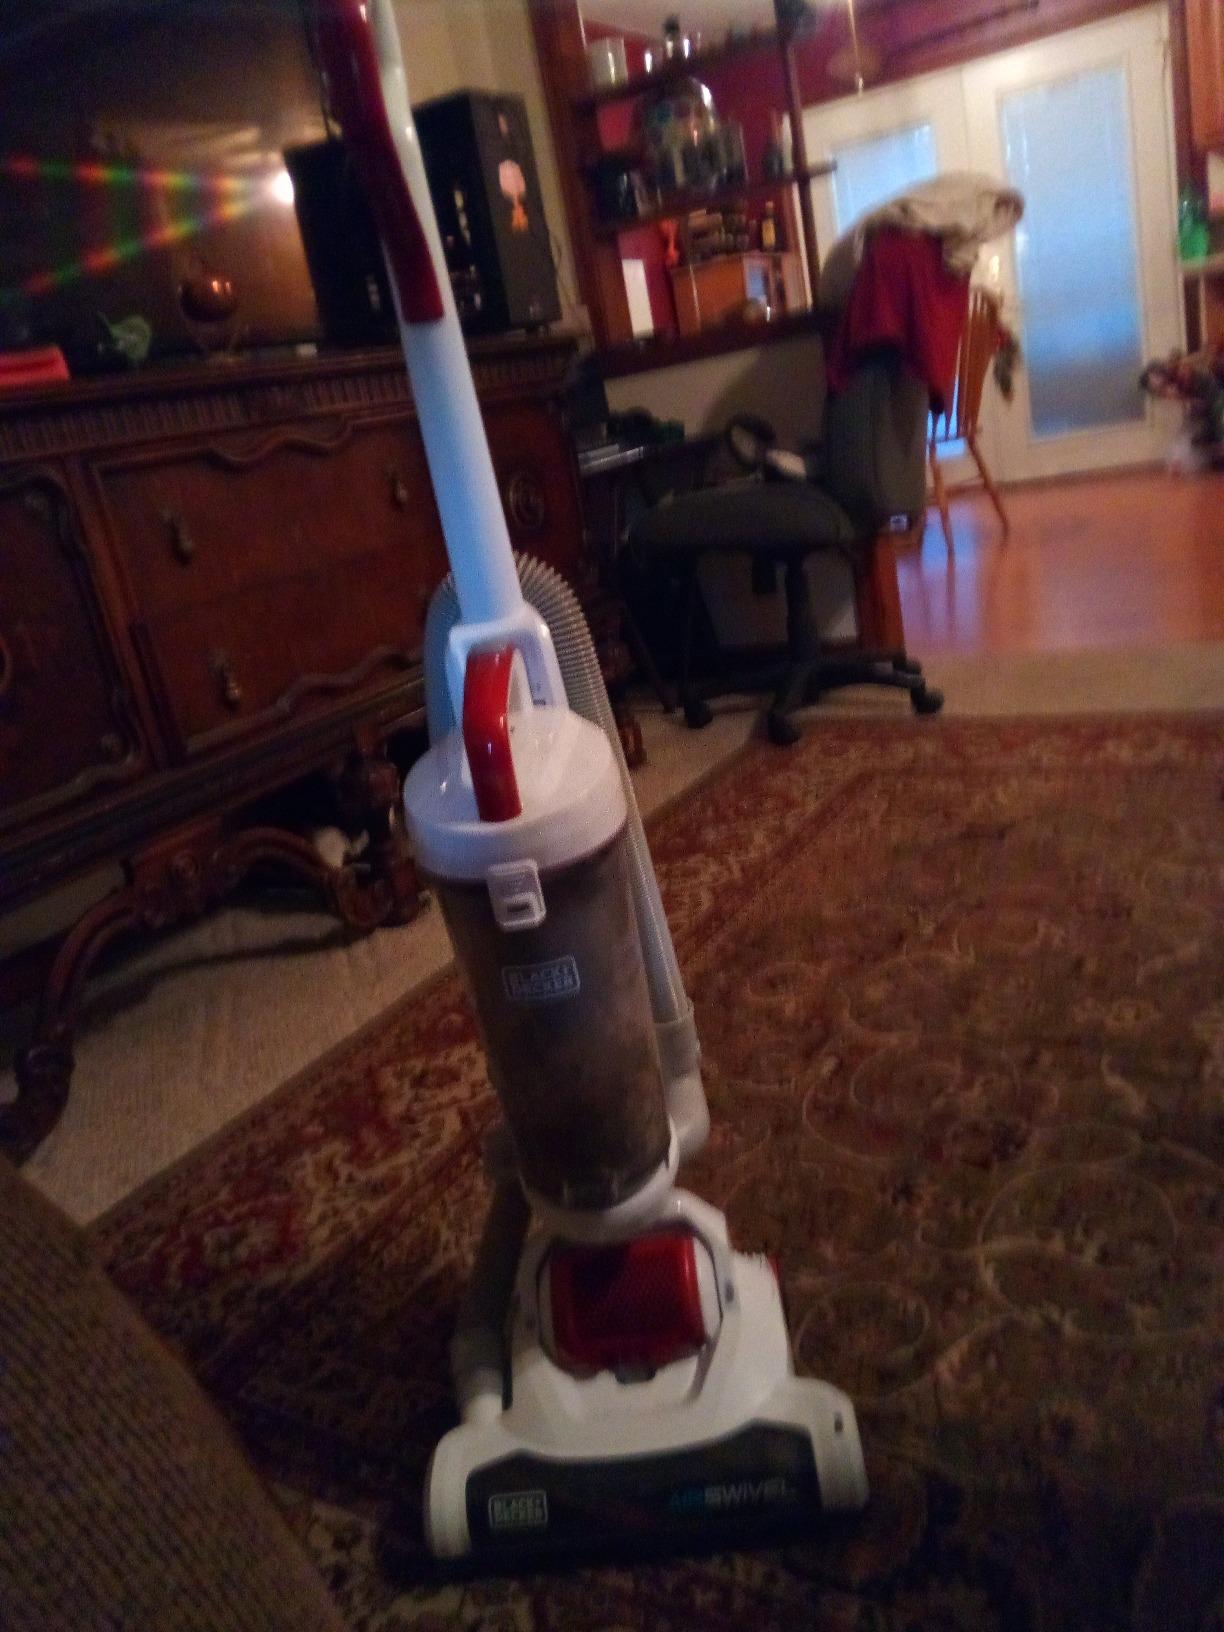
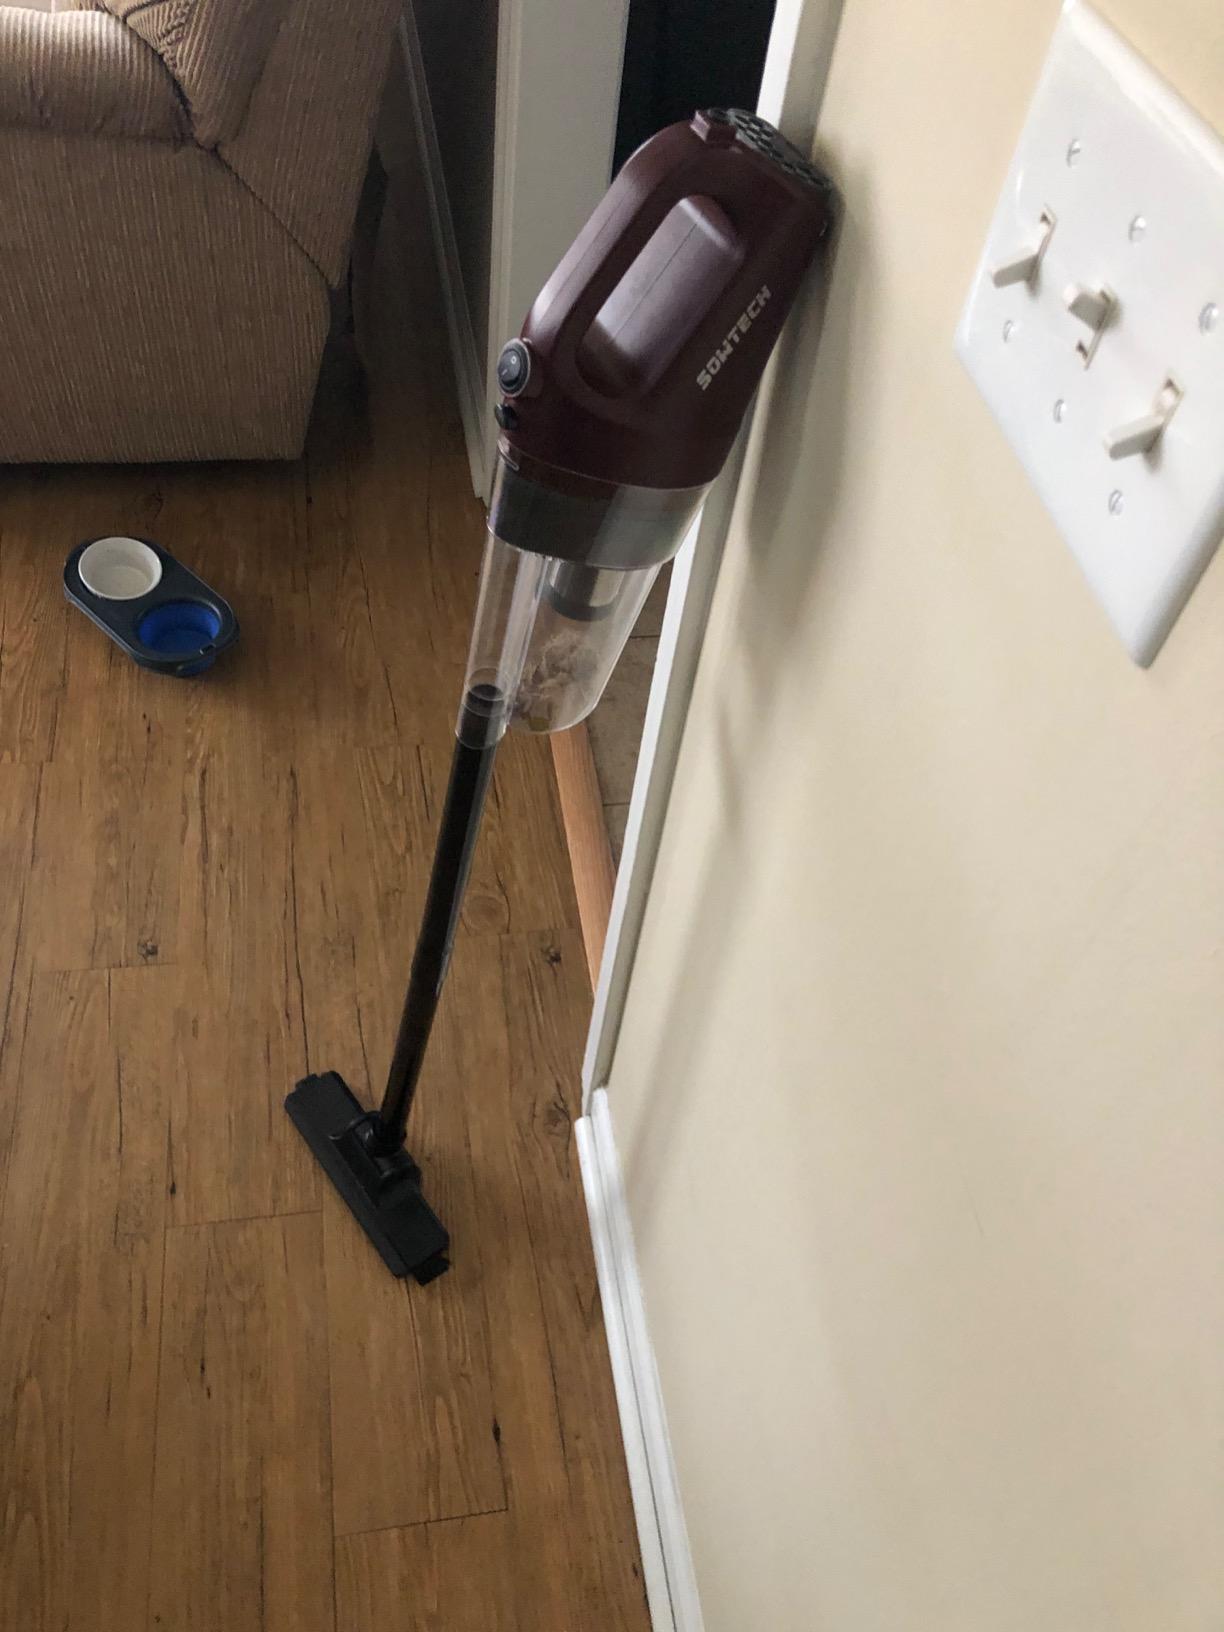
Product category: items_vacuum
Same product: no